Emma Summers

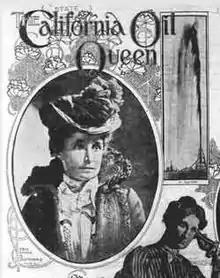
Emma Summers, from a 1901 newspaper article in The San Francisco Call about the "Oil Queen of California"

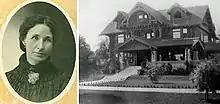
Emma Summers and her mansion on Wilshire Boulevard. From Sunset magazine, 1911.

Emma Summers (née McCutchen, 1858 – 1941) was an American oil tycoon in the 1890s and the early years of the twentieth century.